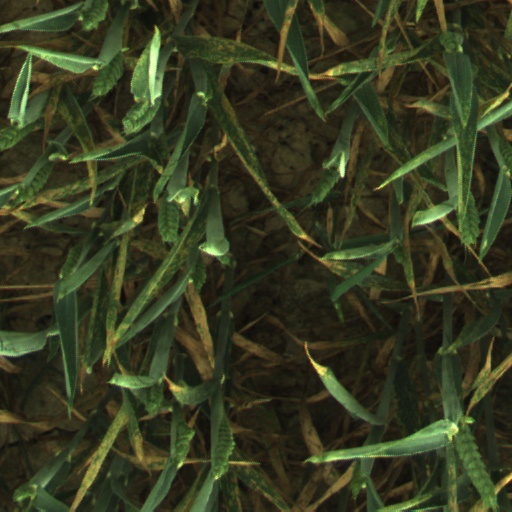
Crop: wheat